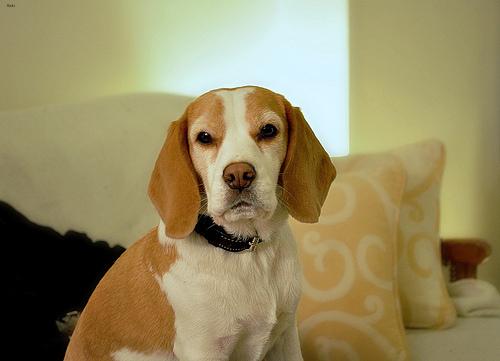
Breed: beagle